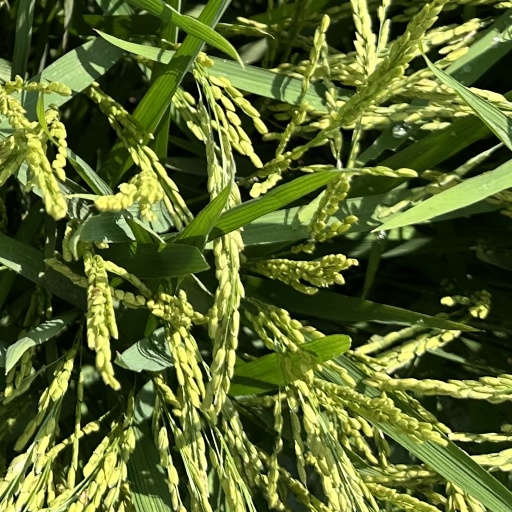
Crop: rice